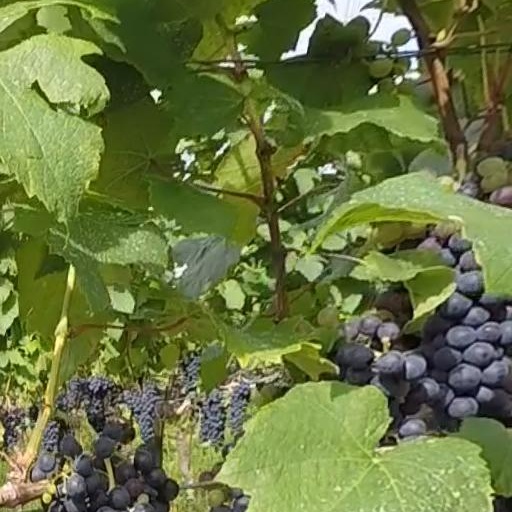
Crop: grape